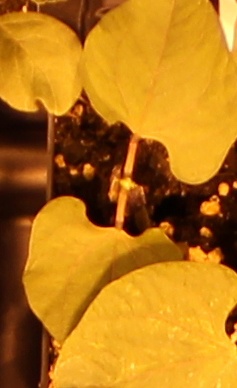
Label: Blackbean